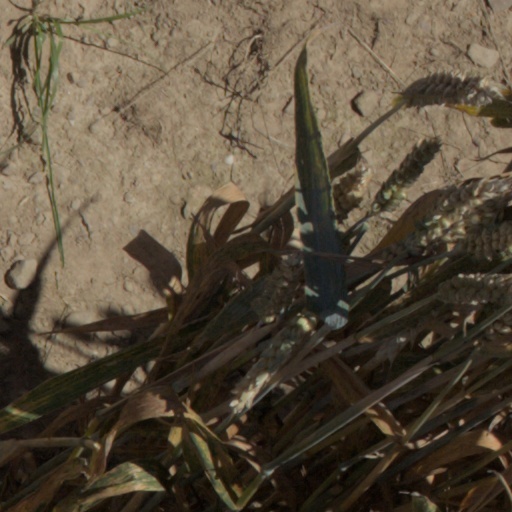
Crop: wheat